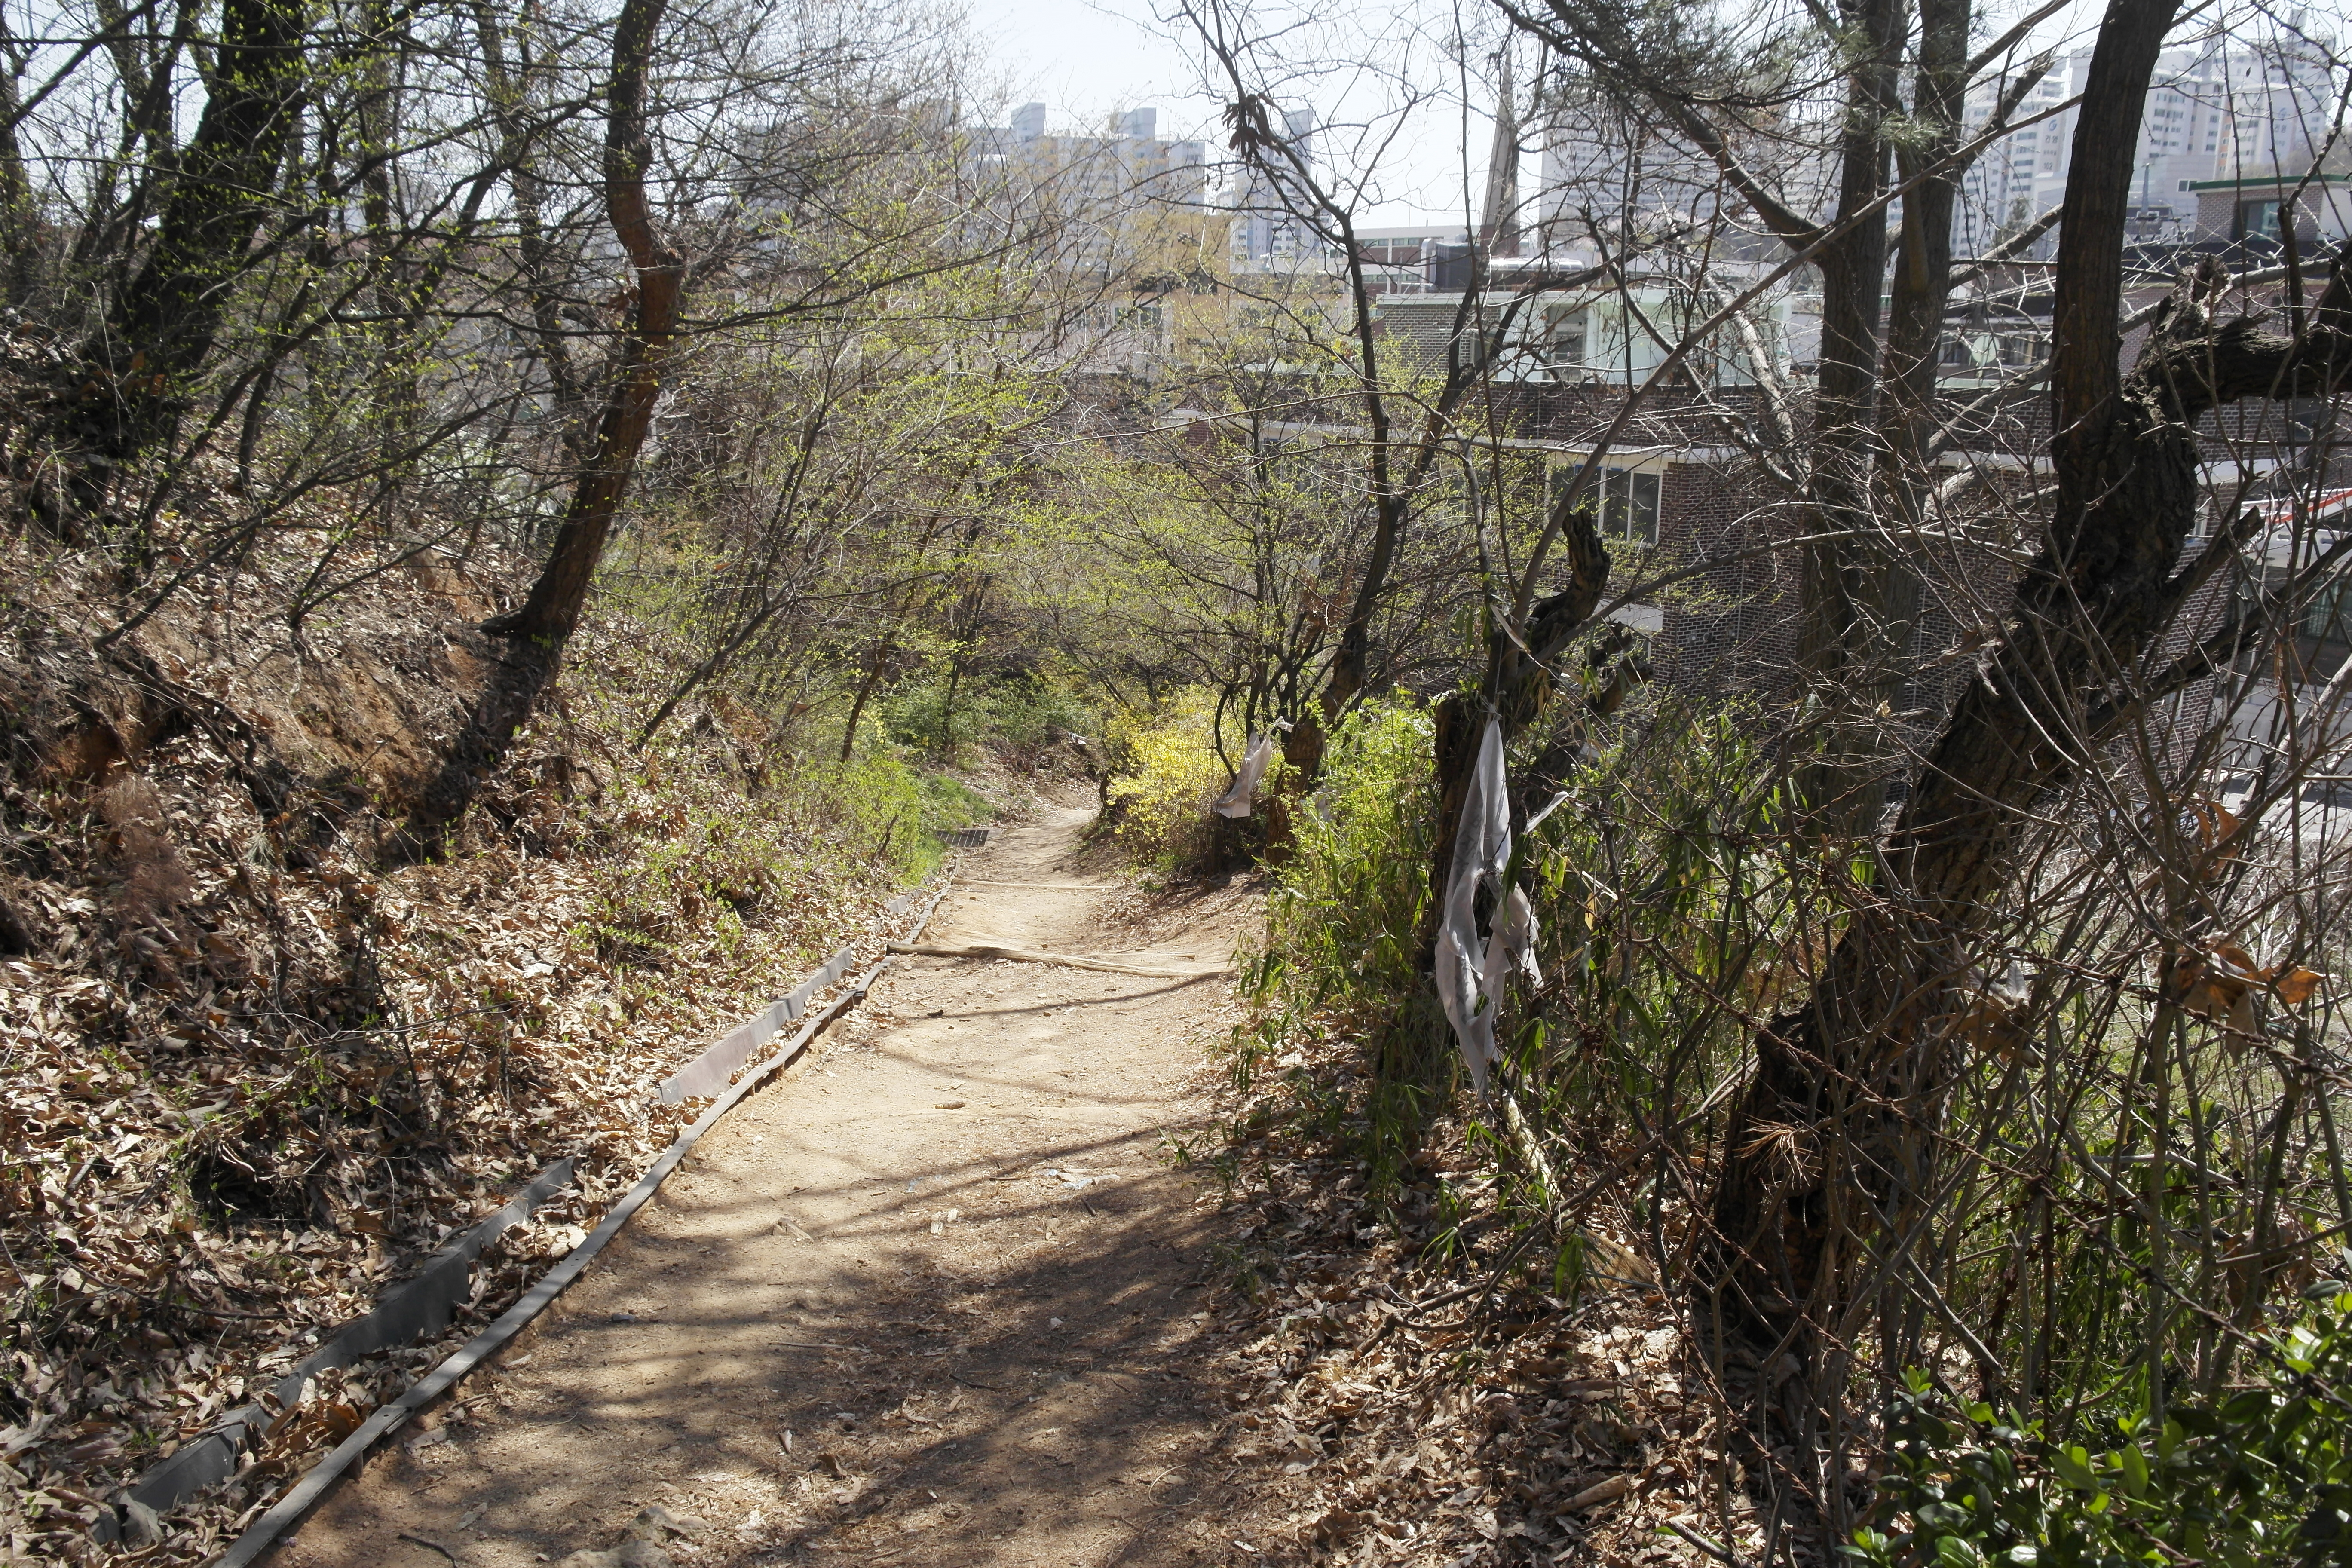
forest, trail, tree, nature reserve, natural environment, natural landscape, woodland, path, biome, dirt road, road, thoroughfare, woody plant, plant, plant community, state park, branch, sunlight, lane, soil, walkway, Northern hardwood forest, nonbuilding structure, old growth forest, temperate broadleaf and mixed forest, jungle